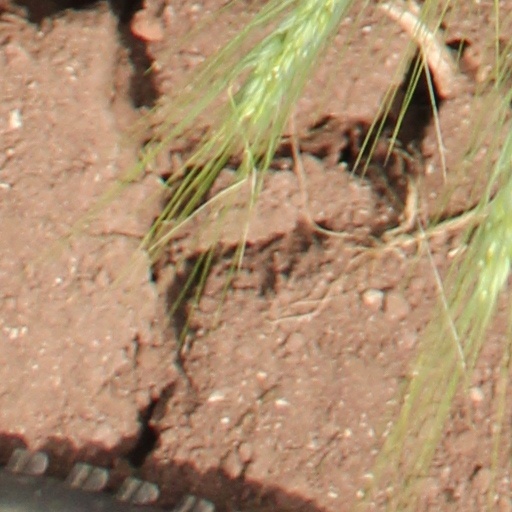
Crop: wheat